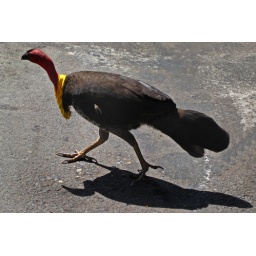
This vicious bird chased us around a picnic table - it was determined to get our lunch!